Manchester–Sheffield–Wath electric railway

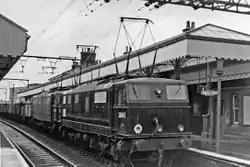
EM1 (Class 76) locomotives at Penistone station in 1954

Following developments with electric traction in the US, the Great Central Railway (GCR) first considered the electrification of the line before the First World War. No detailed plans were drawn up, but by the 1920s the high levels of heavy freight traffic made steam operation increasingly problematic. Plans were interrupted by the 1923 grouping of the railways, which saw the GCR absorbed into the London and North Eastern Railway (LNER).